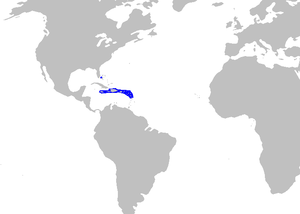
Galeus antillensis est une espèce de requins.